Formosa (horse)

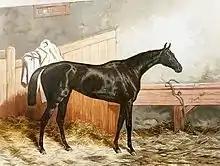
Formosa in an 1868 painting by Harry Hall.

Formosa (1865–1881) was a British Thoroughbred racehorse that was the first winner of the English Fillies Triple Crown in addition to running a dead heat with the colt Moslem for the 2,000 Guineas Stakes. Formosa was bred by James Cookson and was foaled in 1865 at his Neasham Hall stud farm. Formosa was sold to William Graham (who raced under the pseudonym G. Jones) in 1866 and raced her entire three-year racing career under his ownership. After her racing career ended in 1871, she became a broodmare for Graham until his death in 1876. Formosa was exported to France in 1879 and died there in February 1881. While she did not produce offspring that excelled at racing, her daughters that were exported to Germany and New Zealand did produce descendants that were successful racers.